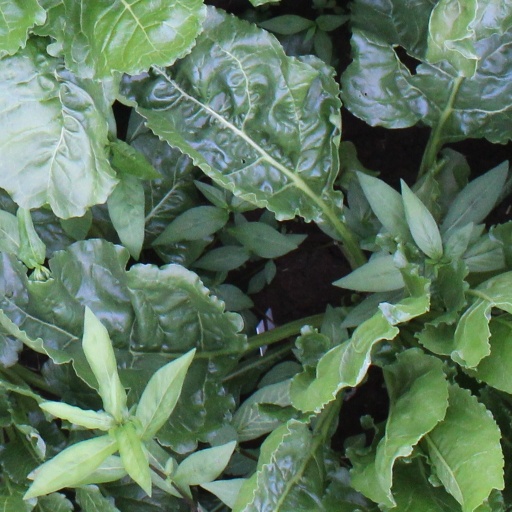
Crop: sugar beet